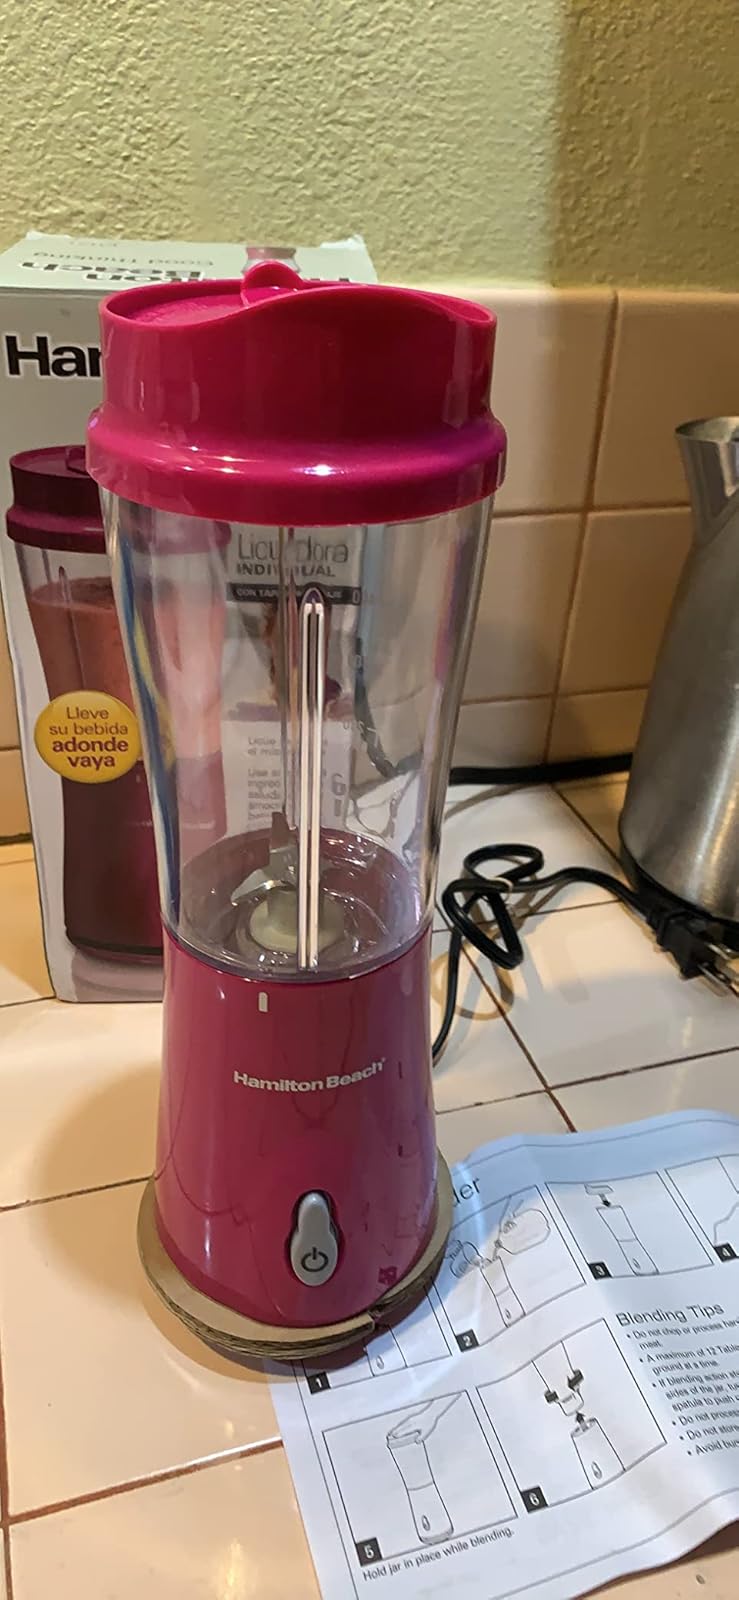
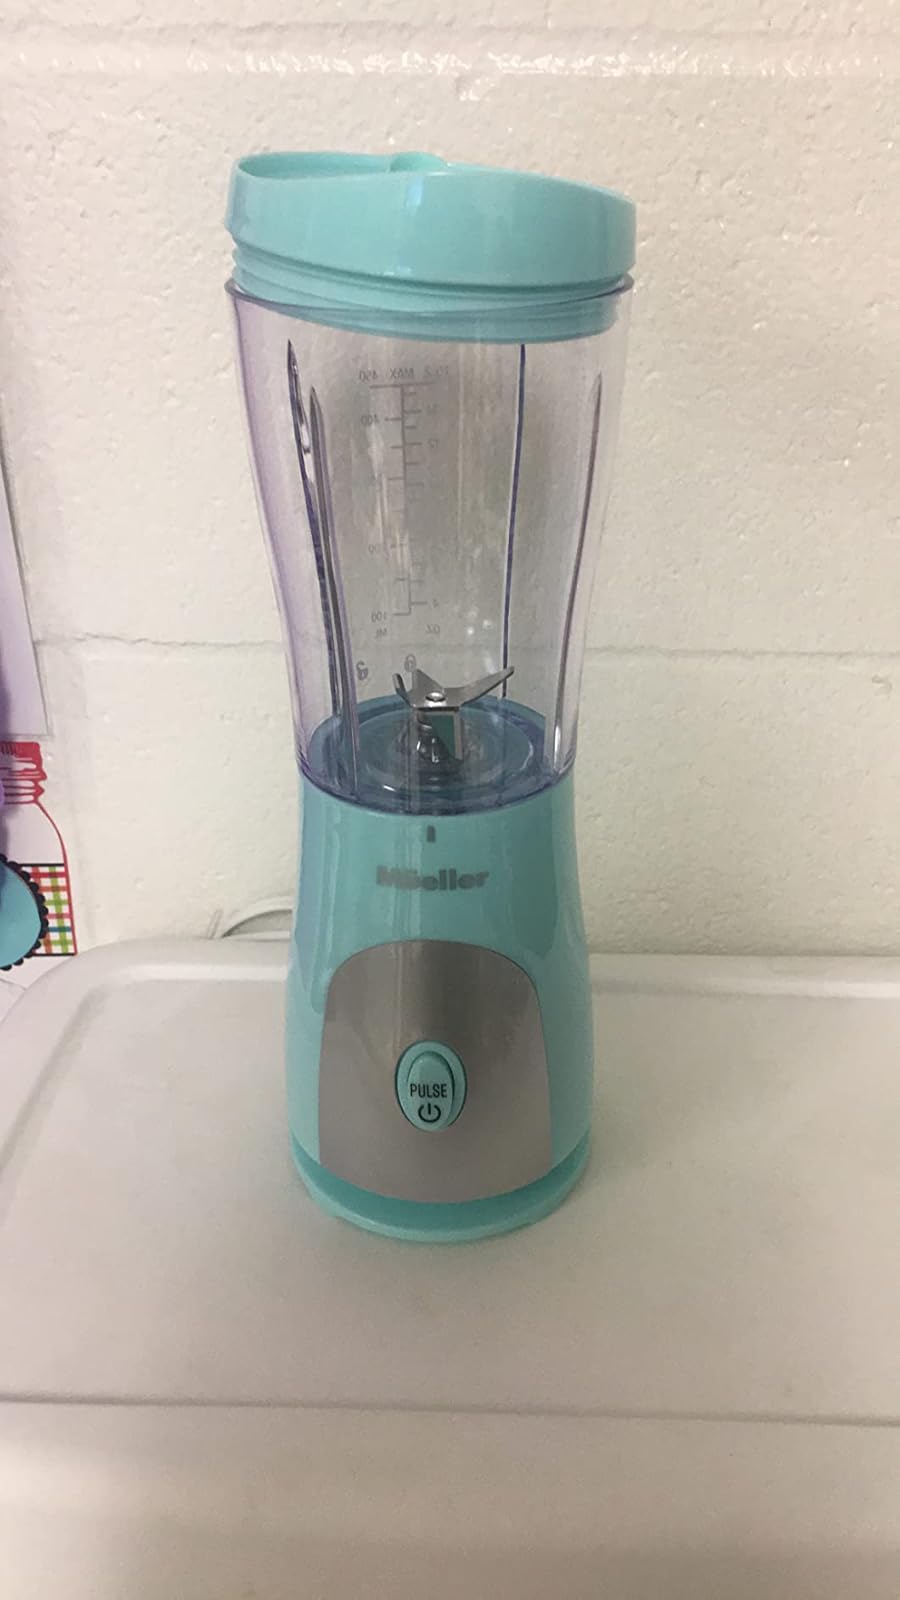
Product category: items_blender
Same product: no